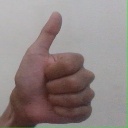
अक्षर: थ